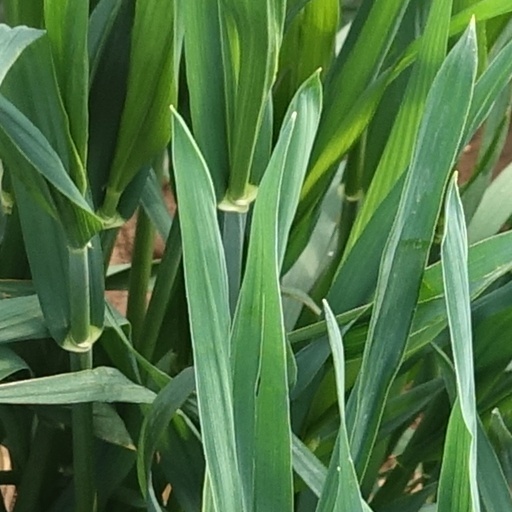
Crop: wheat